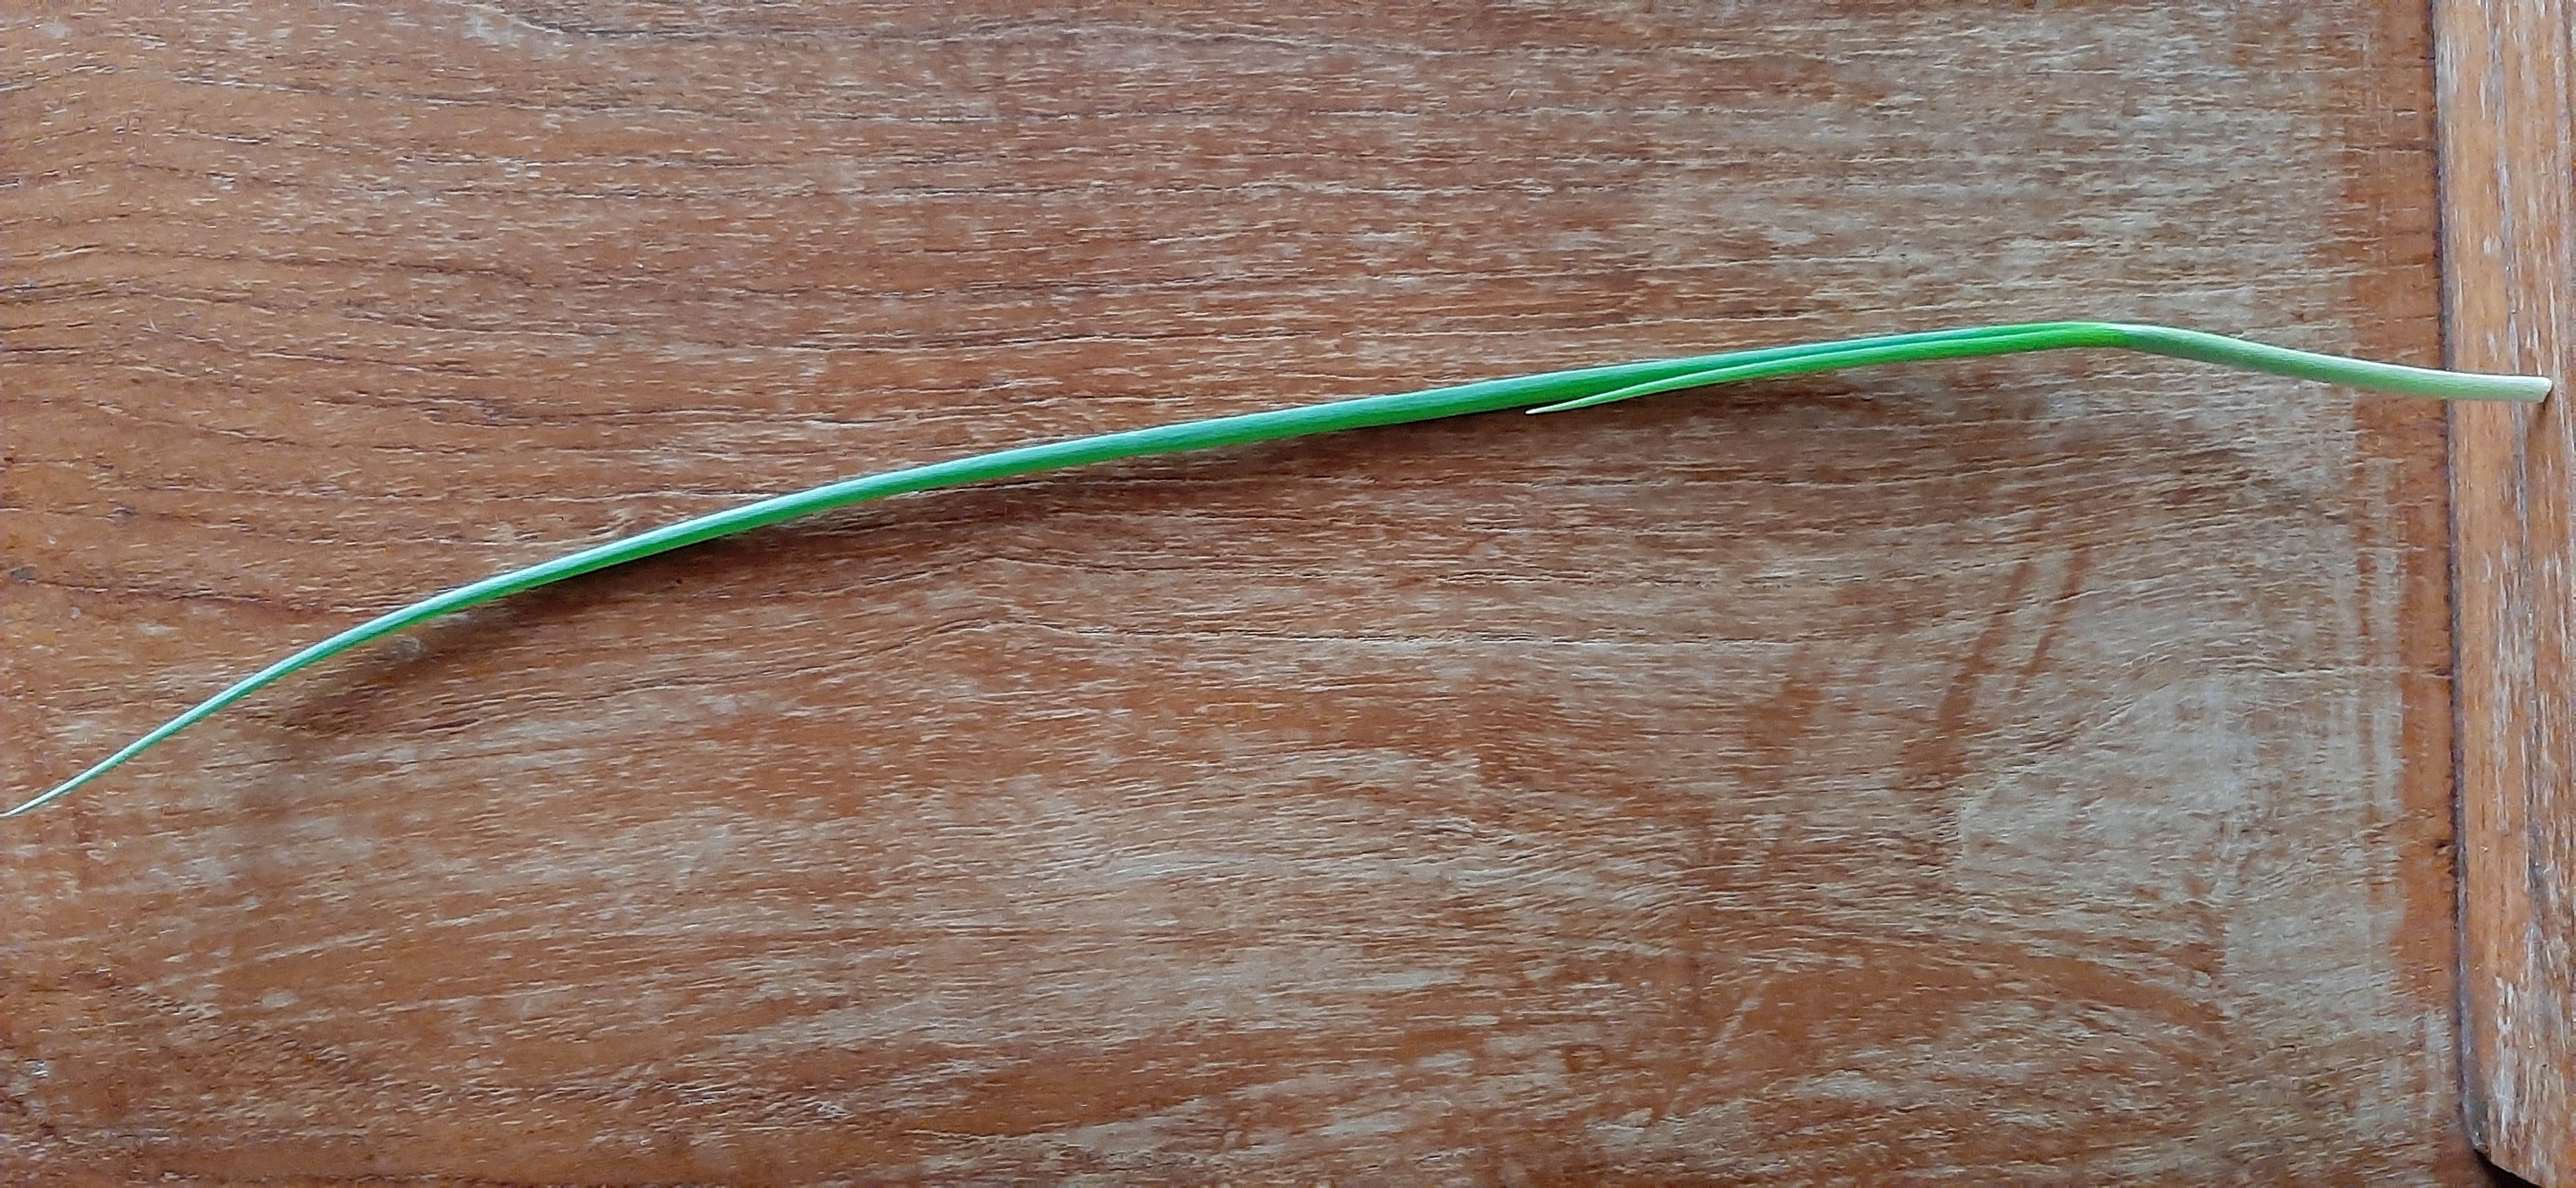
Plant: Onion